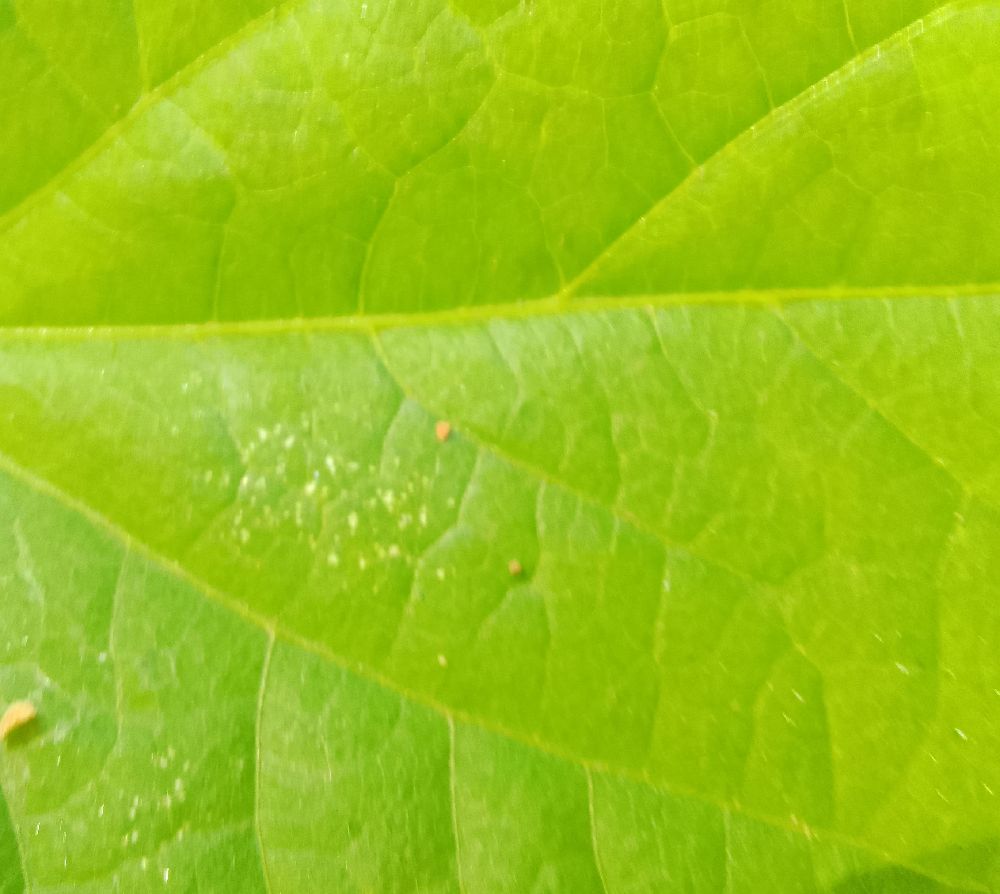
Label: healthy